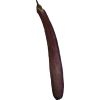
Label: Eggplant long 1